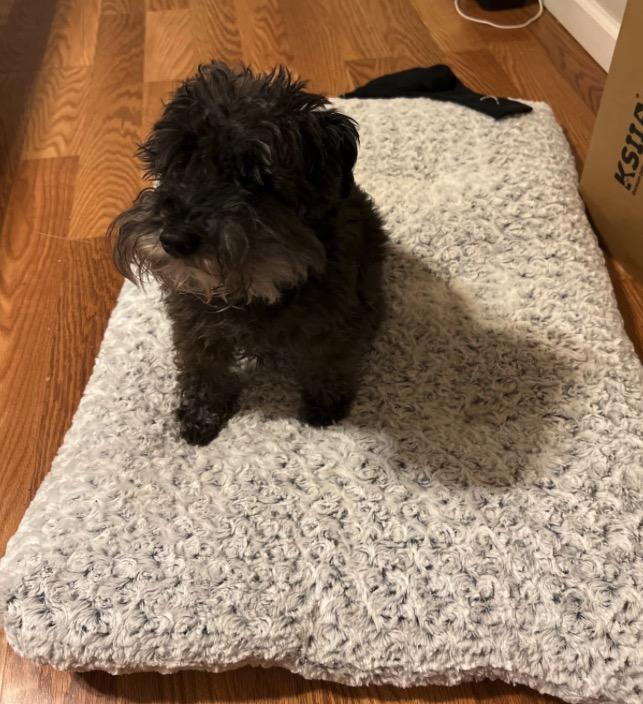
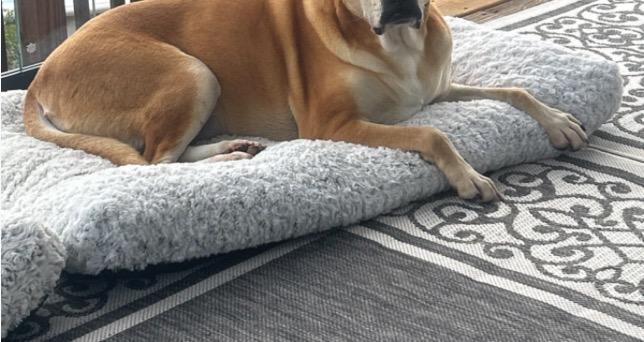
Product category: misc
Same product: yes